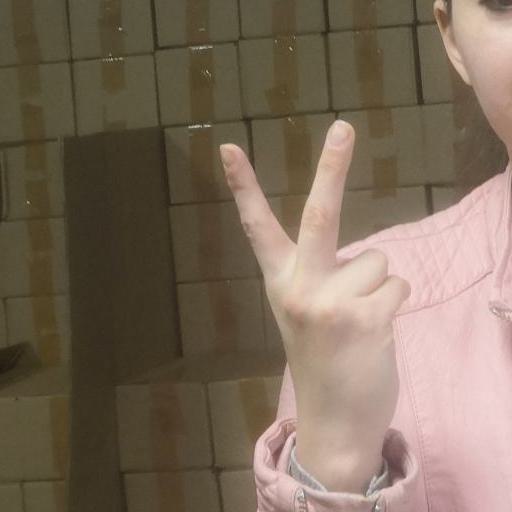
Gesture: peace_inverted